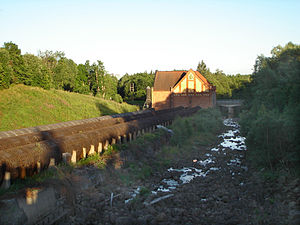
Kolbäcksån
Kolbäcksåns regulerede forløb gennem kraftstationen vid Semlaområdet
Kolbäcksån er en er 199 km lang å i Bergslagen i Midtsverige. Den løber fra Dalarna gennem Västmanland til Galtenbugten i Mälaren. Åen løber bl.a. gennem søerne Väsman, Barken og Åmänningen. Den har et afvandingsområde på 3.118 km² og en middelvandføring på 27 m³/s ved udmundingen. Strömsholms kanal følger åen 100 km. Kolbäcksån er en del af Norrströms hovedafvandingsområde.